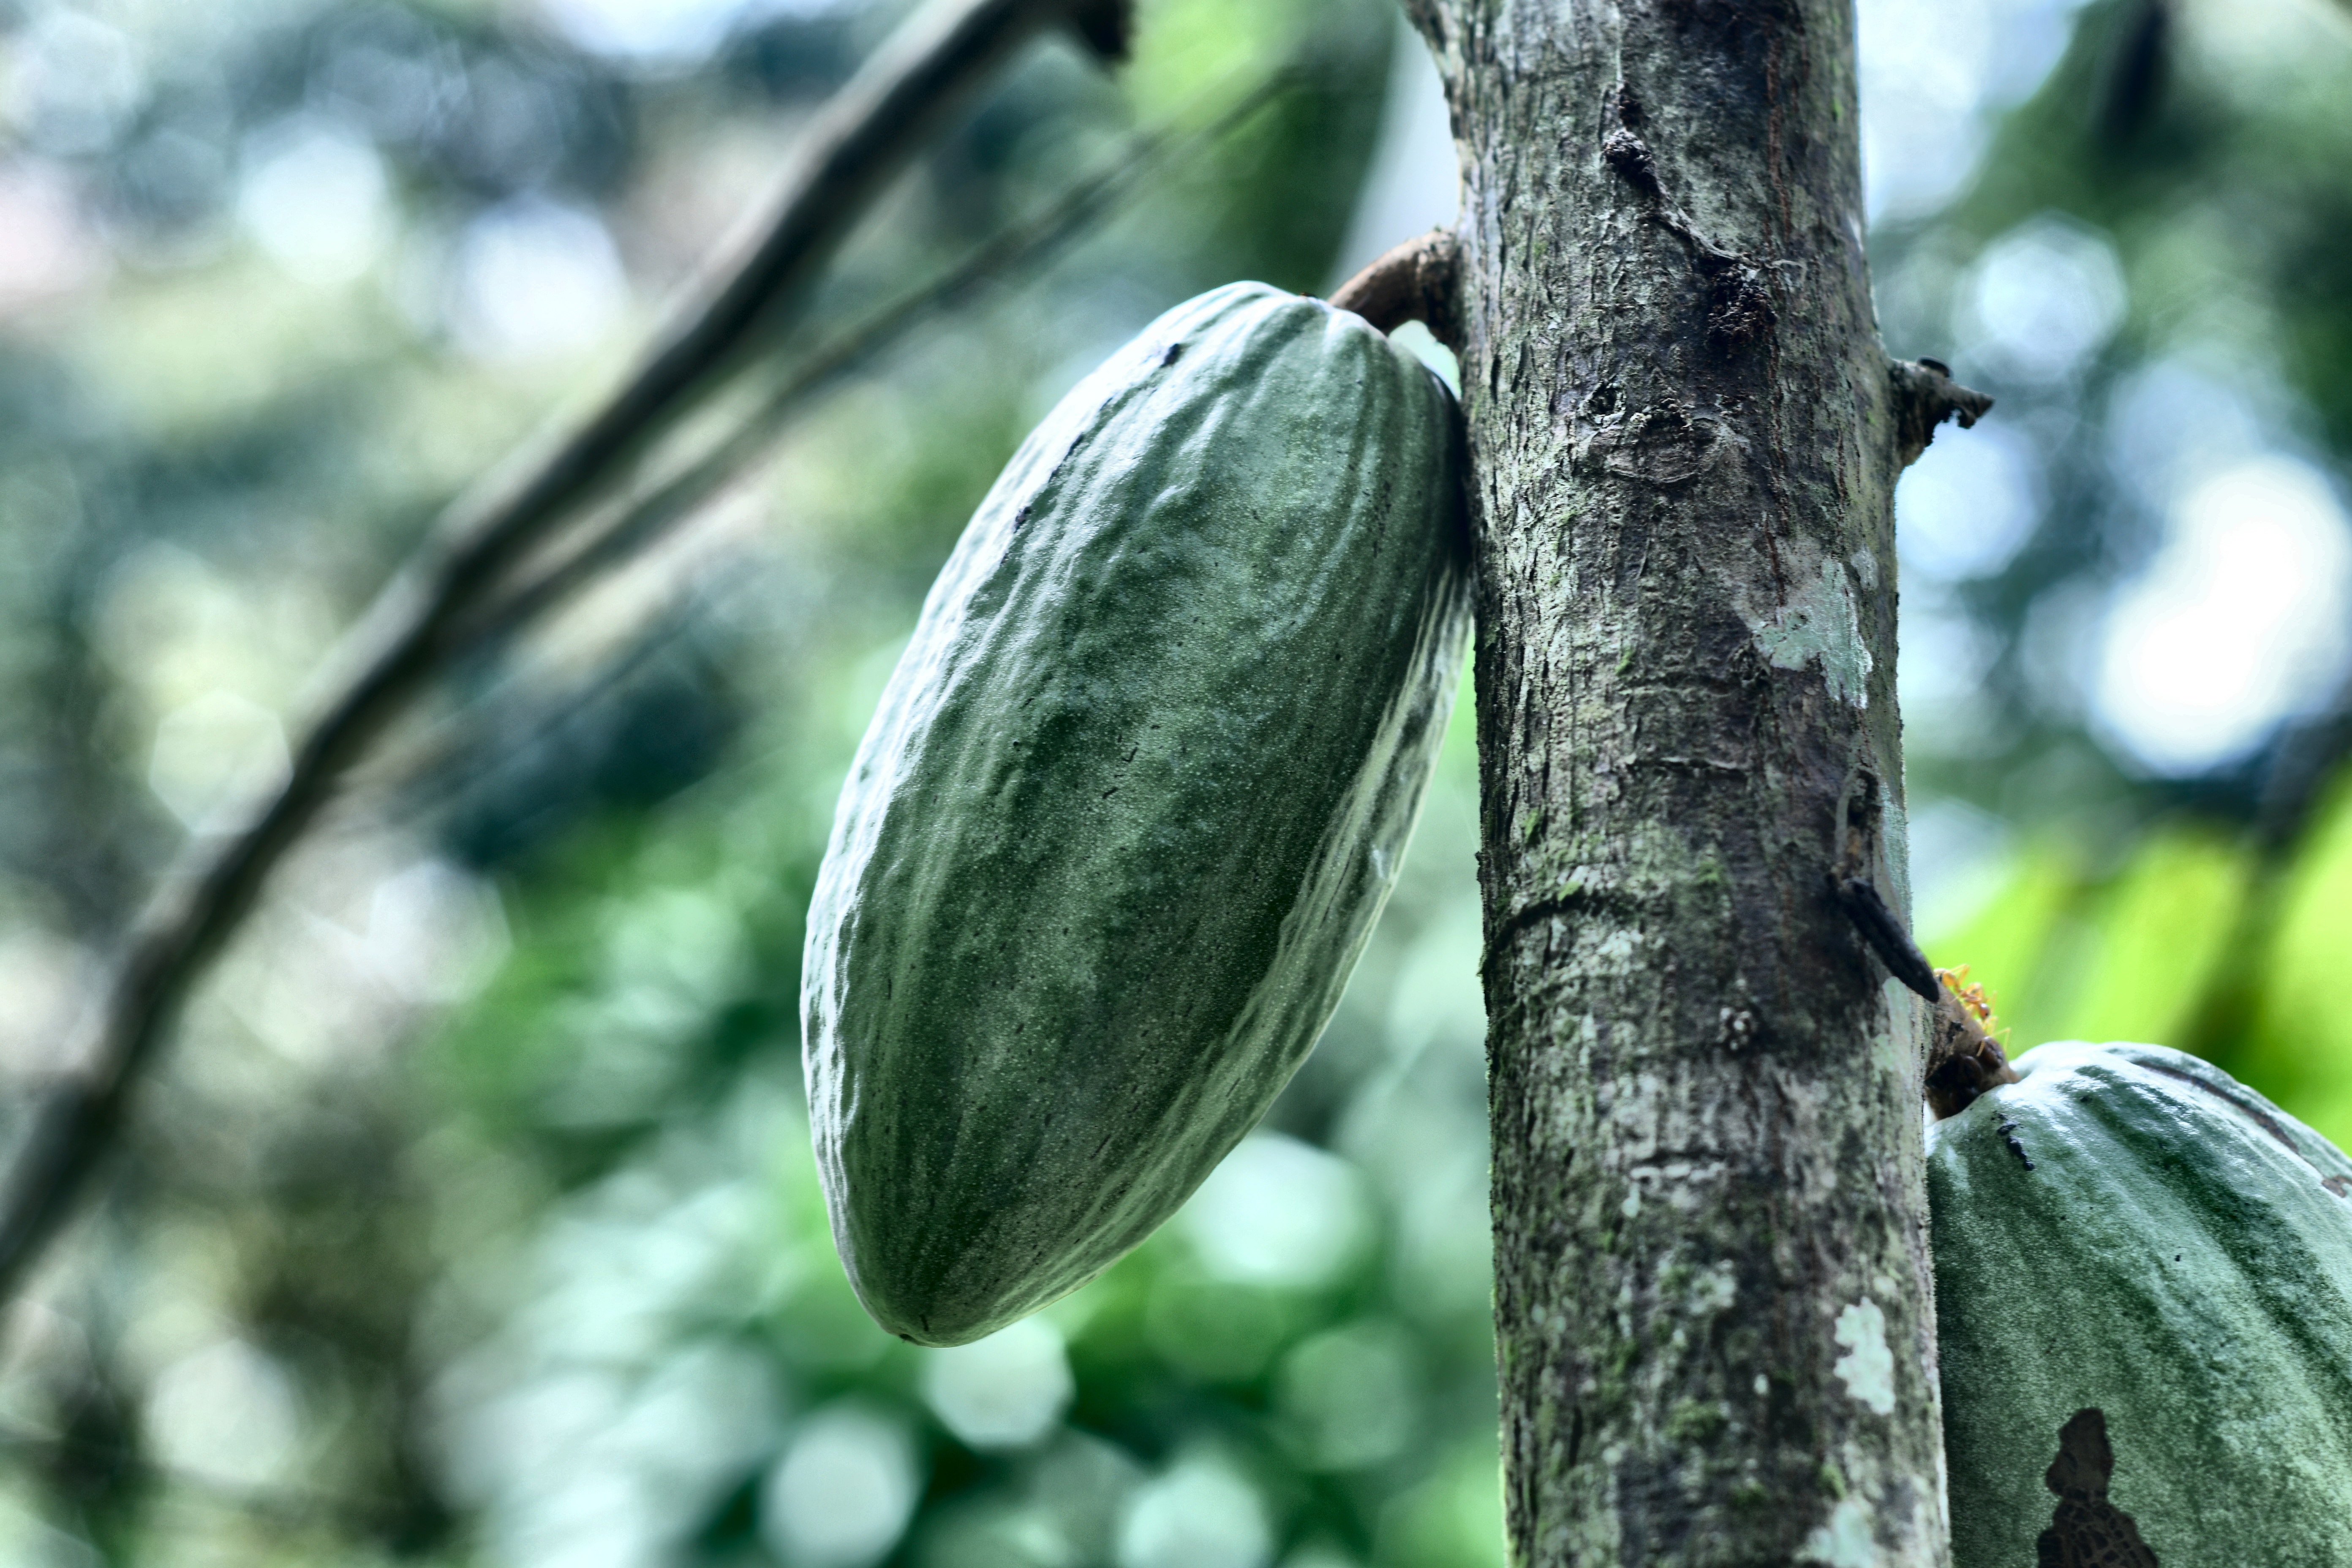
Maturity: unmature
Variety: Guiana